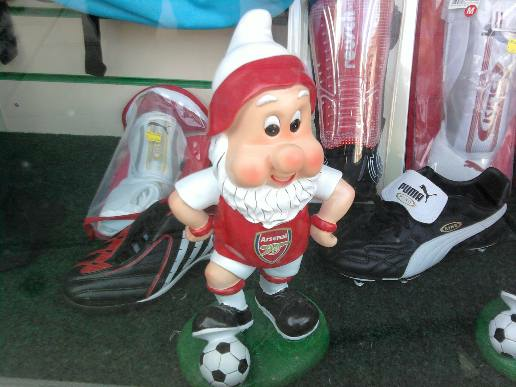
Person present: No